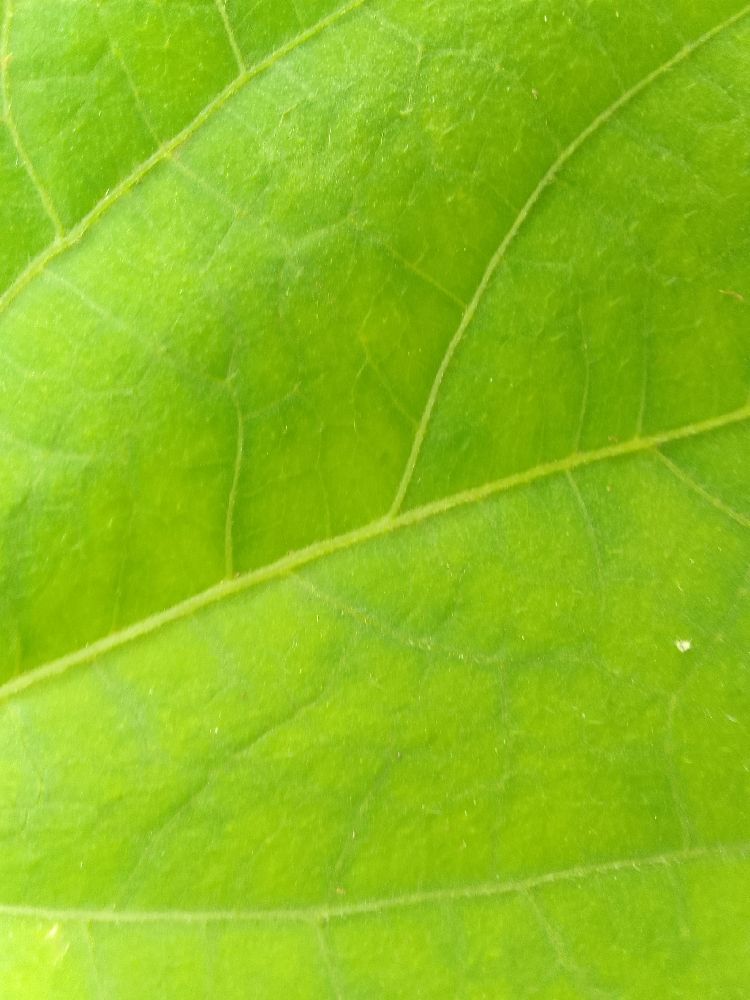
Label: healthy